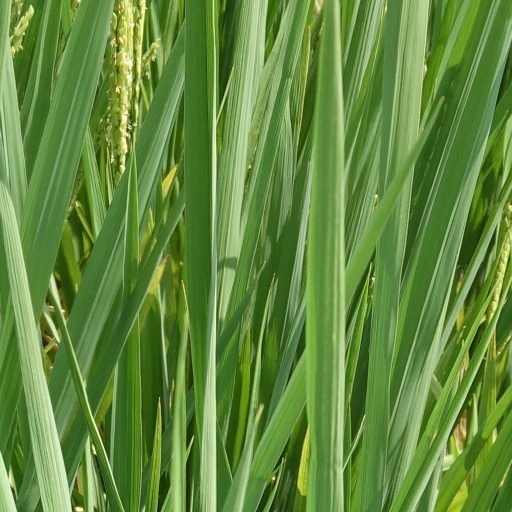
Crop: rice